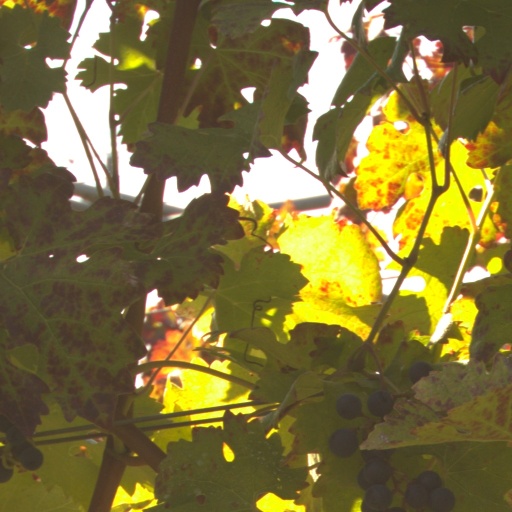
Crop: grape